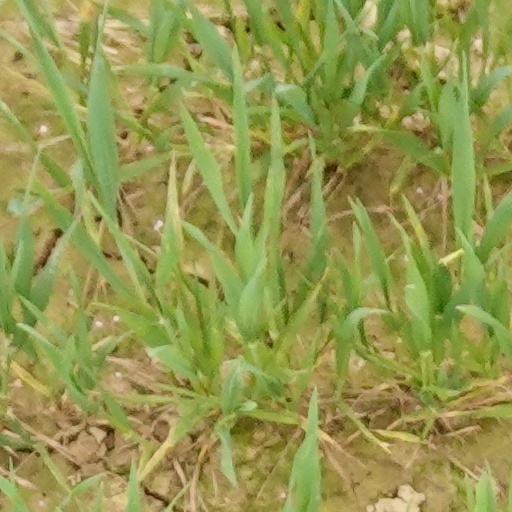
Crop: wheat